Luke Kuechly

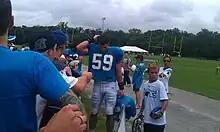
Kuechly signing autographs at Panthers training camp

Kuechly brought his play to a whole new level in his second season, becoming the leader of a stingy Panthers defense that finished the season as runner-up in points and yards allowed. In Week 10, he earned NFC Defensive Player of the Week for his effort in a 10–9 victory over San Francisco 49ers. On Sunday, December 22, 2013, Kuechly recorded 24 tackles and one interception in a game against the New Orleans Saints, which the Carolina Panthers won and made the playoffs. Kuechly's 24 tackles nearly tied the NFL record for most tackles in a game. After film review, the number was increased to 26, which is six tackles more than the previous team record held by James Anderson, and a new NFL single game record. He earned NFC Defensive Player of the Week for his game against the Saints. Kuechly was selected to the 2014 Pro Bowl where he had a team high 12 tackles for Team Sanders. Kuechly was named to the 2013 All-Pro Team and recognized as the NFL Defensive Player of the Year by the Associated Press, joining Lawrence Taylor as the only players in NFL history to win the NFL Defensive Rookie of the Year and NFL Defensive Player of the Year in successive years. Further, Kuechly joined Taylor, Joe Greene, Jack Lambert, Dana Stubblefield, Charles Woodson, Brian Urlacher, and Terrell Suggs as the only players to win both awards. Kuechly was rated as the 15th best player in the NFL Top 100 Players of 2014 list.